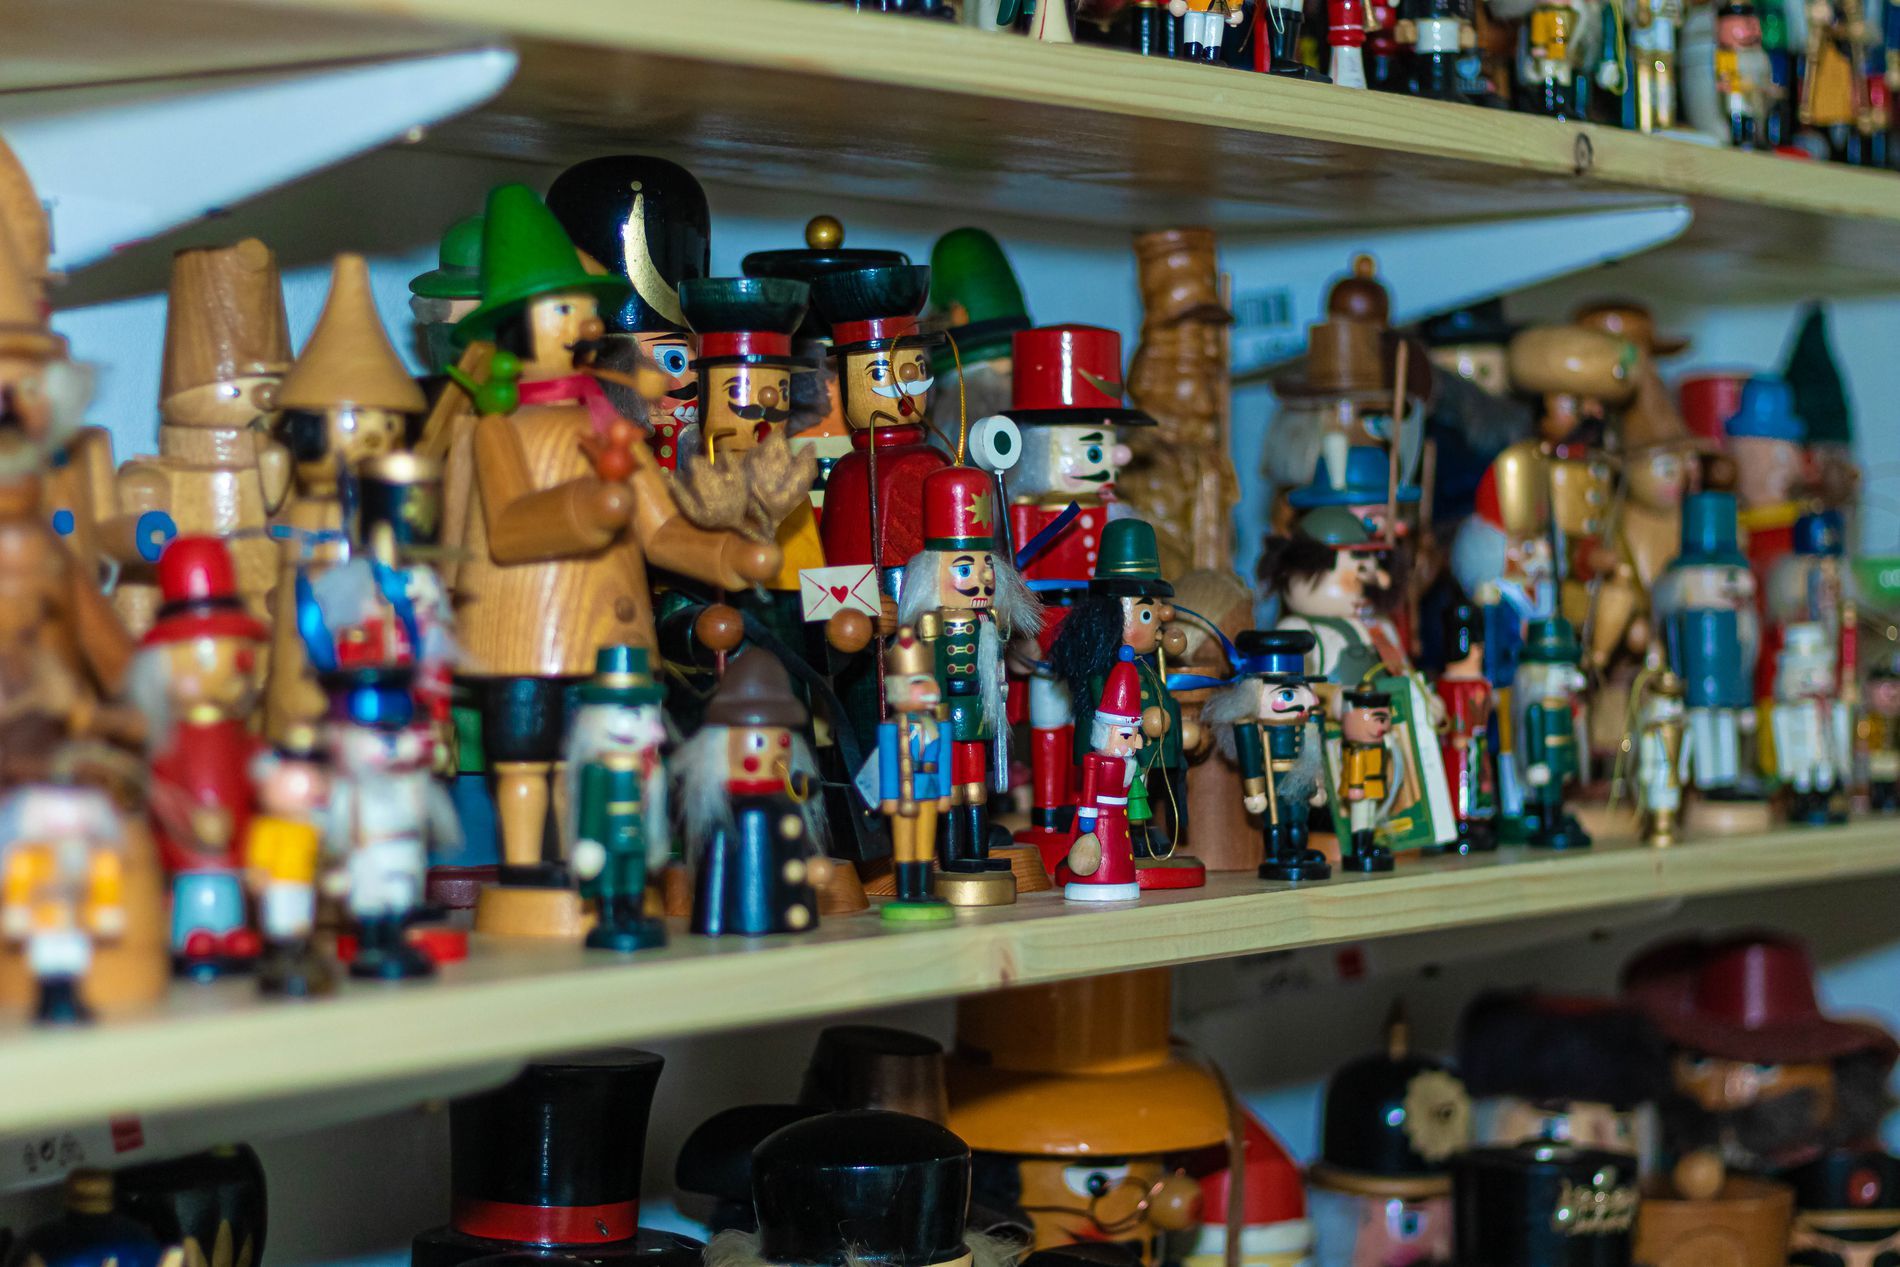
Wooden Figurines Collection called Nutcracker on Display Shelves
This photograph captures a dense arrangement of wooden Figurines displayed on white wooden shelves. The Figurines are characters in Nutcracker. The collection consists of several characters like soldiers, kings, musicians, and other figurines. And there is a blue wall in the background. The characters have special hats, uniforms, and facial features. Various designs showcase red, green, blue, black, and natural wood tones, creating a wonderful decorative collection.
A mid-range shot, this close-up photograph captures a dense arrangement of wooden Figurines displayed on white wooden shelves. The color palette includes reds, greens, blues, and natural wood tones. The shot's depth of field creates focus on central figurines while background elements are blurred.
Labels: Shelf, Nutcracker, Adult, Female, Person, Woman, Toy, Face, Head, Figurine, Figurines, Wall
Camera: Canon Canon EOS 750D
Lens: EF50mm f/1.8 STM, Canon EF 50mm f/1.8 STM
Aperture: F1.8
Exposure: 1/60 sec
ISO: 400
Focal length: 50.0 mm